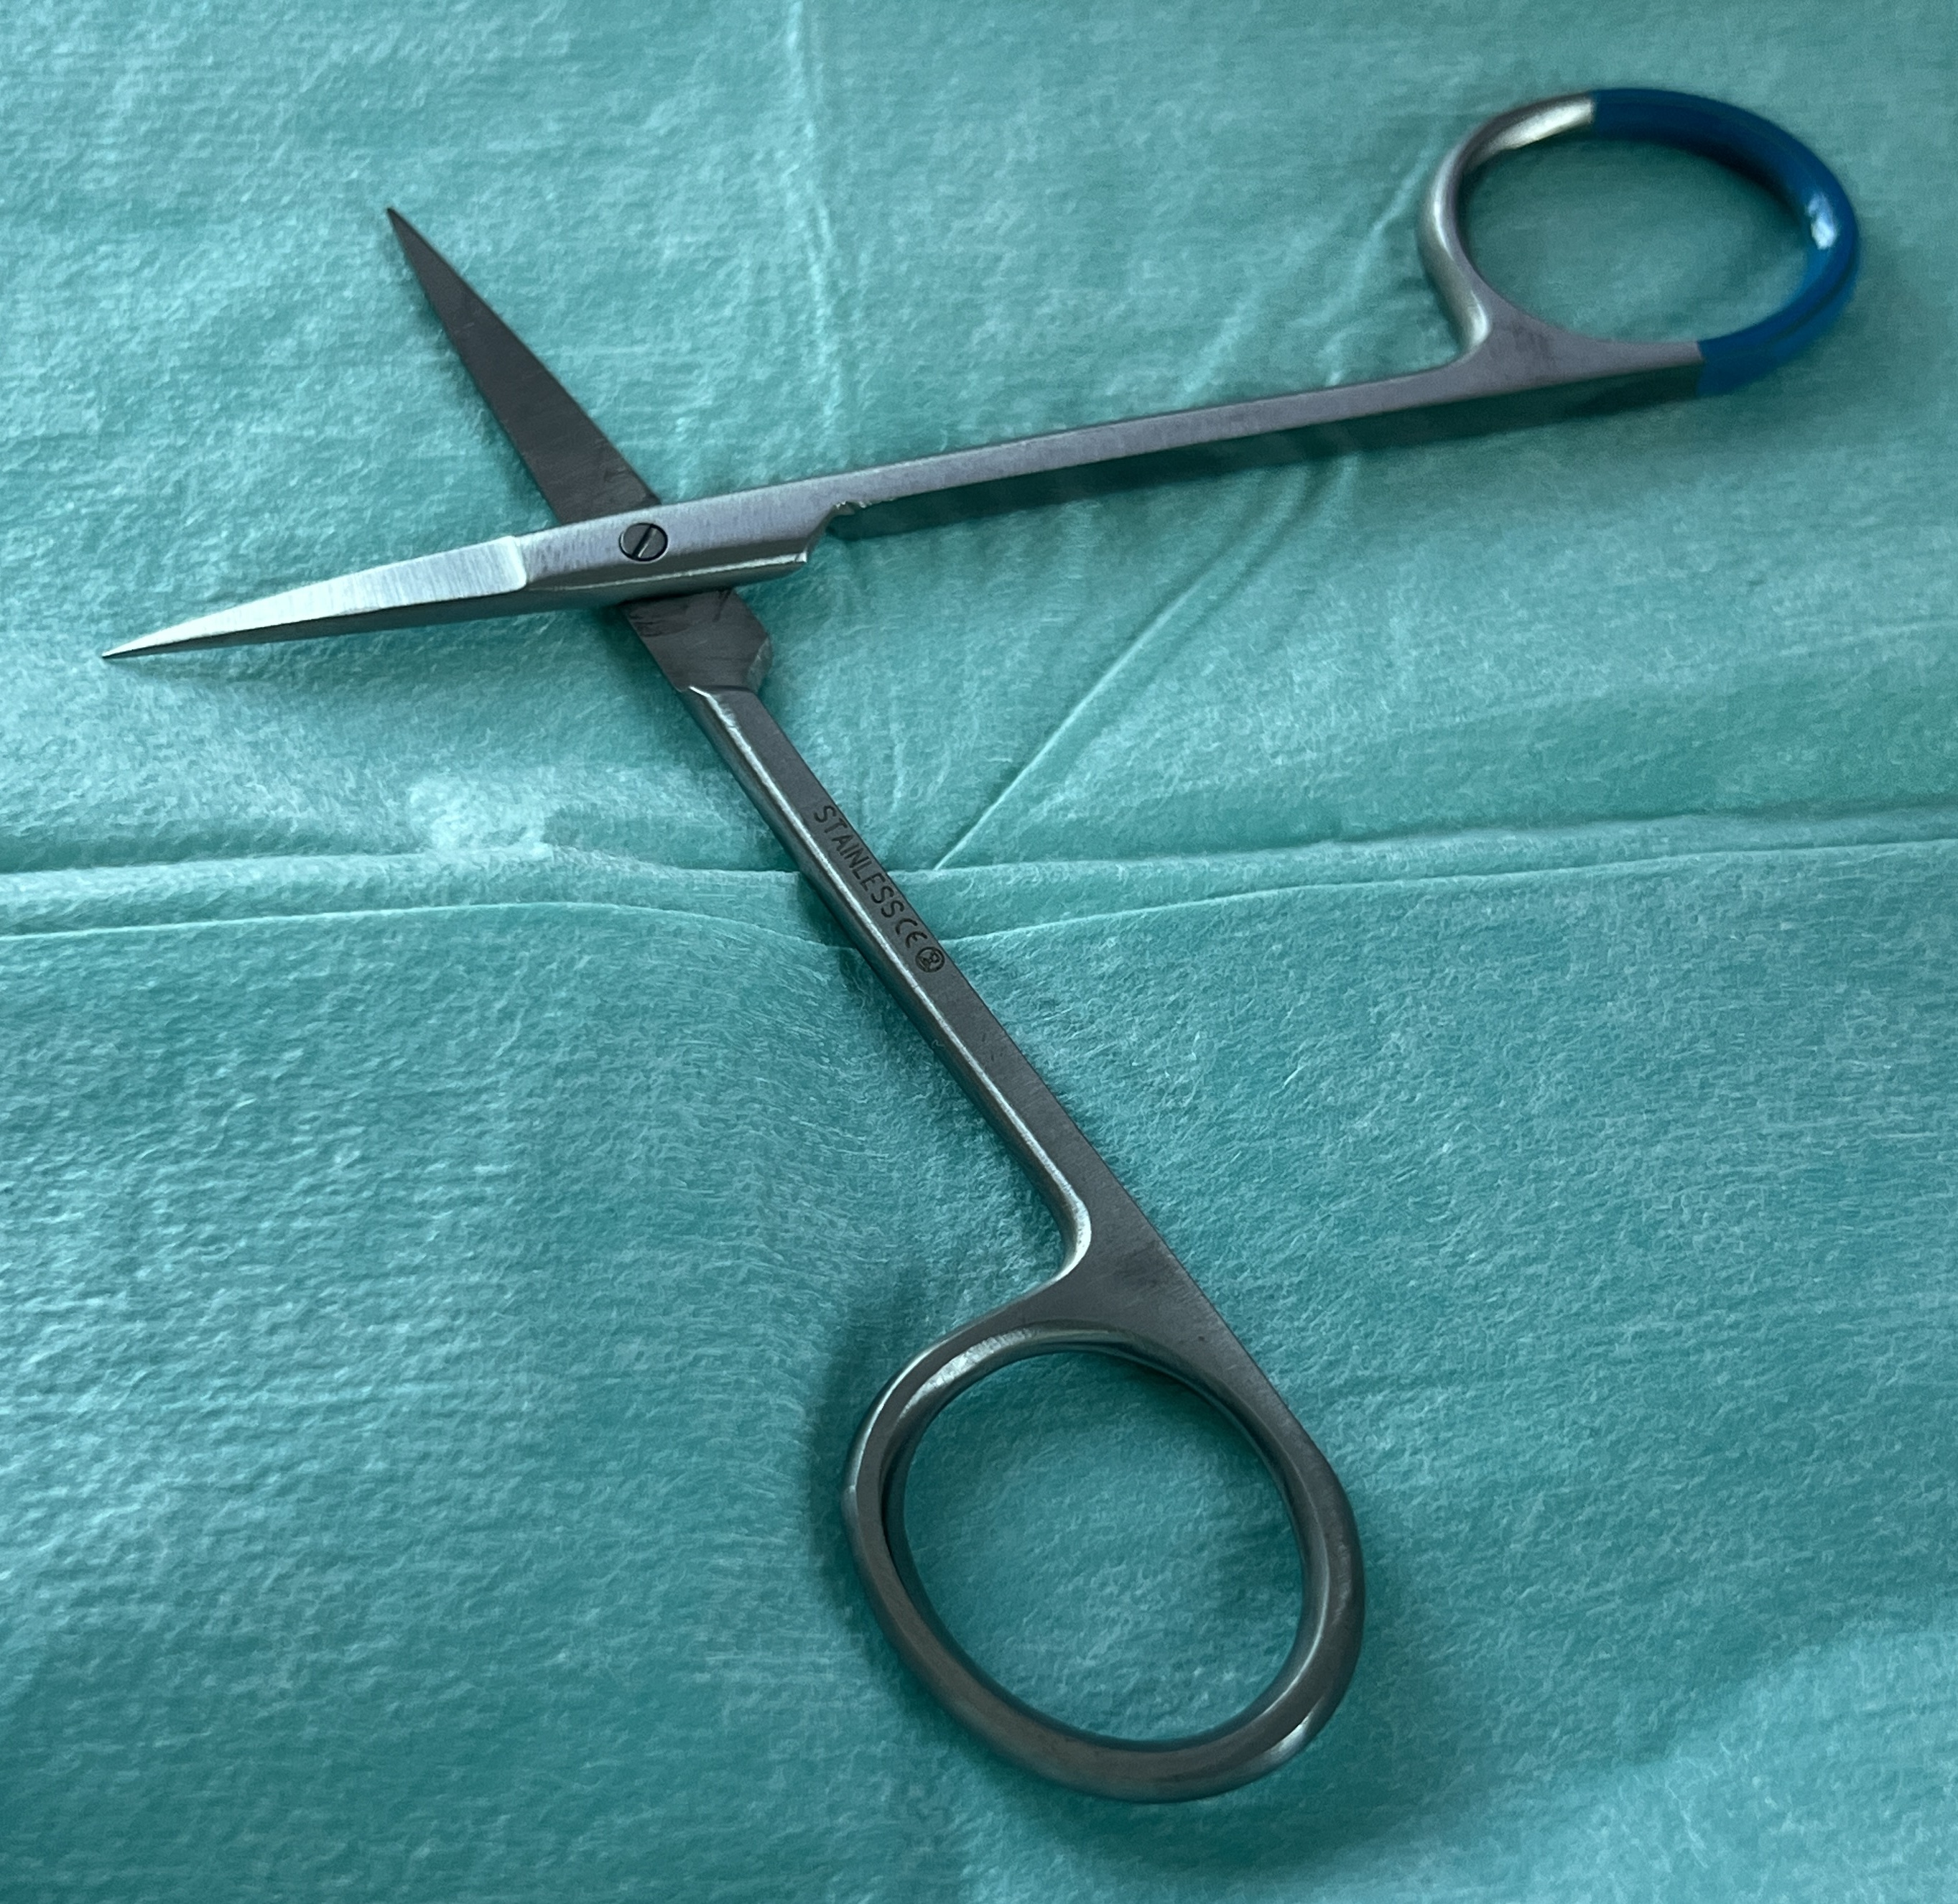
Hinged instrument state: open